Latin Arch

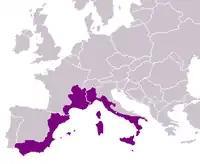
Areas in the Arco Latino

Latin Arch ("Arco Latino") is also the formal name of an organisation of mutual cooperation between the sub-national entities of the mentioned region, which was founded in 1998. The organisation was originally composed of the Mediterranean "départements" and provinces. It now has 66 members.